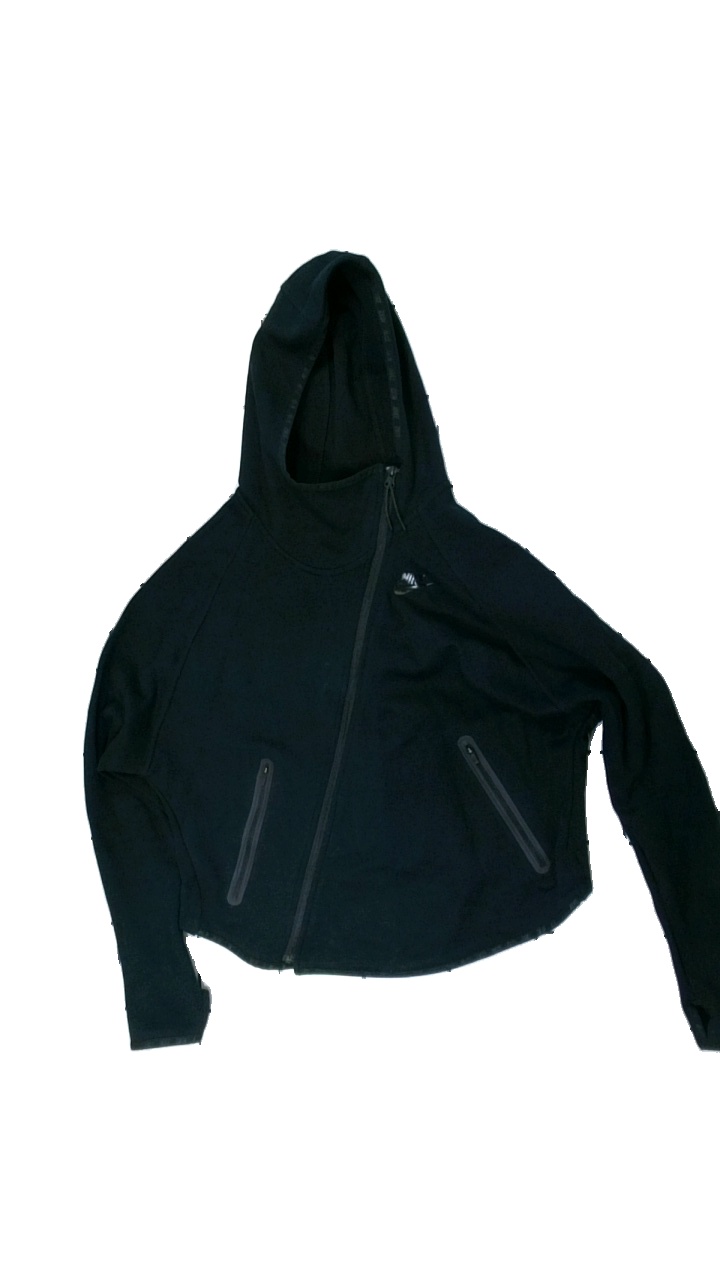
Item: Hoodie (Ladies)
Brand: Nike
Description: svarta hoodie med dragkedja och hål för tummarna i ärmarna. liten fläck på vänstra axeln.
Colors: Black
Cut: Regular
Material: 73% cotton 27% polyester
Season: All
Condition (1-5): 4
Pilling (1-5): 5
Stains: Minor
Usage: Reuse
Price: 50-100